Gion A. Caminada

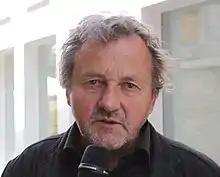
Caminada interviewed by Wohnblog TV in 2014

Gion Antoni Caminada (born 8 August 1957) is a Swiss architect and professor of architecture at the ETH Zurich. He is known for his works in and around the Swiss village of Vrin, including the "Stiva da morts" mortuary. Many of Caminada's projects are built of wood in a minimalist style mixing modern design with traditional Swiss methods and materials.